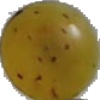
Label: white_grape